Shia Islamism

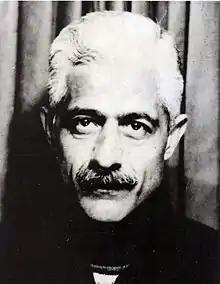
Jalal Al-e-Ahmad

After his arrest in Iran following the 1963 riots, leading Ayatullahs had issued a statement declaring Ayatullah Khomeini a legitimate Marja. This is widely thought to have prevented his execution.